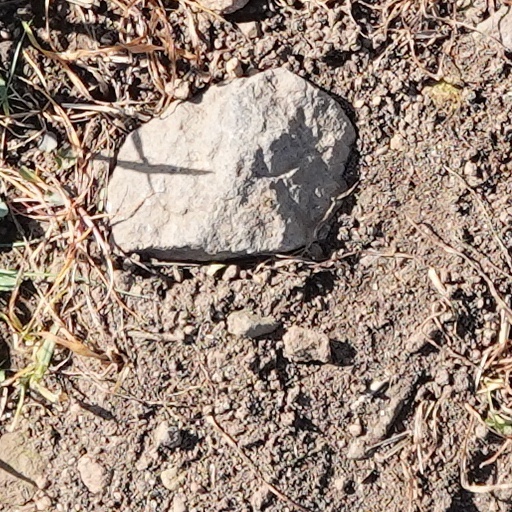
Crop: wheat